Willie Irvine

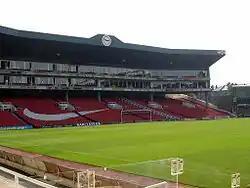
Highbury Stadium, where Irvine made his Football League debut in 1963

Going into the 1962–63 campaign, Irvine returned to the Burnley A team and scored a hat-trick against Bury early in the season. After Andy Lochhead was promoted to the first team in October 1962, Irvine became the reserve side's first-choice centre forward. He continued to score regularly, netting 8 goals in 15 appearances, although he was forced to stop playing for a period in the winter of 1963 when adverse weather caused the postponement of several matches. After his Northern Ireland debut in April that year, he made several more appearances for the reserves, and his goal against Blackpool was described by journalist Keith McNee as "the finest goal [he had] seen". On 11 May 1963, Irvine was asked by manager Potts to travel with the first team for their final away fixture of the season at Arsenal. He was a boot boy, and was originally only intended to assist Ray Bennion in transporting the team kit to and from the game. It was reported in the "Burnley Express" the day before the match that he would be making his professional debut against Arsenal, although Irvine himself only found out just before the match. He started at centre forward in place of Lochhead, who was unable to play because of a leg injury. Irvine had a successful introduction to senior football and scored a headed goal after 20 minutes of play, the first goal in a 3–2 win for Burnley. He was again selected three days later for the last game of the campaign at home to Birmingham City and scored a hat-trick as Burnley ended the season with a 3–1 victory.